John M. Brown

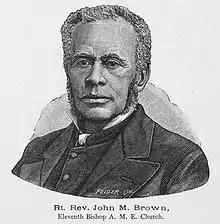
Brown in 1887

He held numerous positions in the national AME church as well. He was president of the financial board of the church. He was a leader in the movement of the AME church to send missionaries to Africa and Latin America, particularly in a speech at a general conference of the church in May 1872. He worked with Frederick Douglass and others to push for the enforcement of the Civil Rights Act of 1875, pointing particularly to an 1882 incident when Bishop Payne was removed from a railroad car and forced to walk to the next station while travelling in Florida. Brown was important in the move to include women in the AME ministry, licensing Emily Calkins Stevens to preach in the New Jersey conference in 1883. He was an outspoken and radical opponent of lynchings, especially in the 1890s. He was a delegate to the first World Methodist Ecumenical Conference in London in 1881 and to the second conference in Washington, DC in 1891.